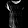
Label: T - shirt / top